2000s in music

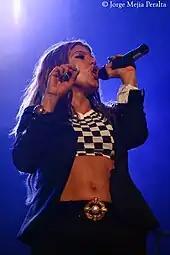

Boy bands maintained their popularity during the beginning of the decade, but their popularity also faded, with the exception of Backstreet Boys, who continued their popularity post–2005, (after a short hiatus between 2002 and 2004). As the typical "boy band" sound was no longer mainstream, they began to transition to more of an adult contemporary, soft-rock and ballad styles of music for the remainder of the decade. By 2003, records by boy bands were very sparse on the "Billboard" Hot 100, and some members of boy bands left to pursue other projects and solo endeavors, such as Jesse McCartney from Dream Street, Nick Lachey from 98 Degrees, and most successfully Justin Timberlake from NSYNC, whose foray into Blue-eyed soul R&B/Pop spawned a successful solo career. A new strain of boy bands, such as V Factory, Varsity Fanclub, The Click Five, NLT, and the Jonas Brothers, emerged at the end of the decade, but this new generation of boy bands did not reach the glamor and success of those of the 1990s and early 2000s.